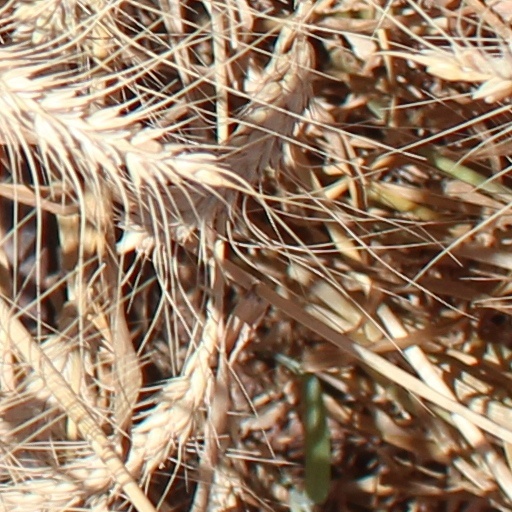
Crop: wheat